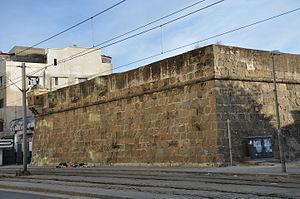
Borj Sidi Yahia This is a photo of the protected monument identified by the ID 11-78 in Tunisia.
Cette liste des monuments classés du gouvernorat de Tunis est une liste des monuments historiques et archéologiques protégés et classés du gouvernorat de Tunis établie par l'Institut national du patrimoine de Tunisie.
La mosquée El Borj, également connue comme sous le nom de mosquée Sidi Yahia, en référence à un saint homme appelé Yahia El Slimani El Yamani, est une mosquée tunisienne située dans le faubourg nord de la médina de Tunis.